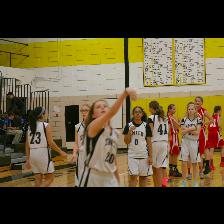
Label: Human